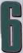
Number: 6